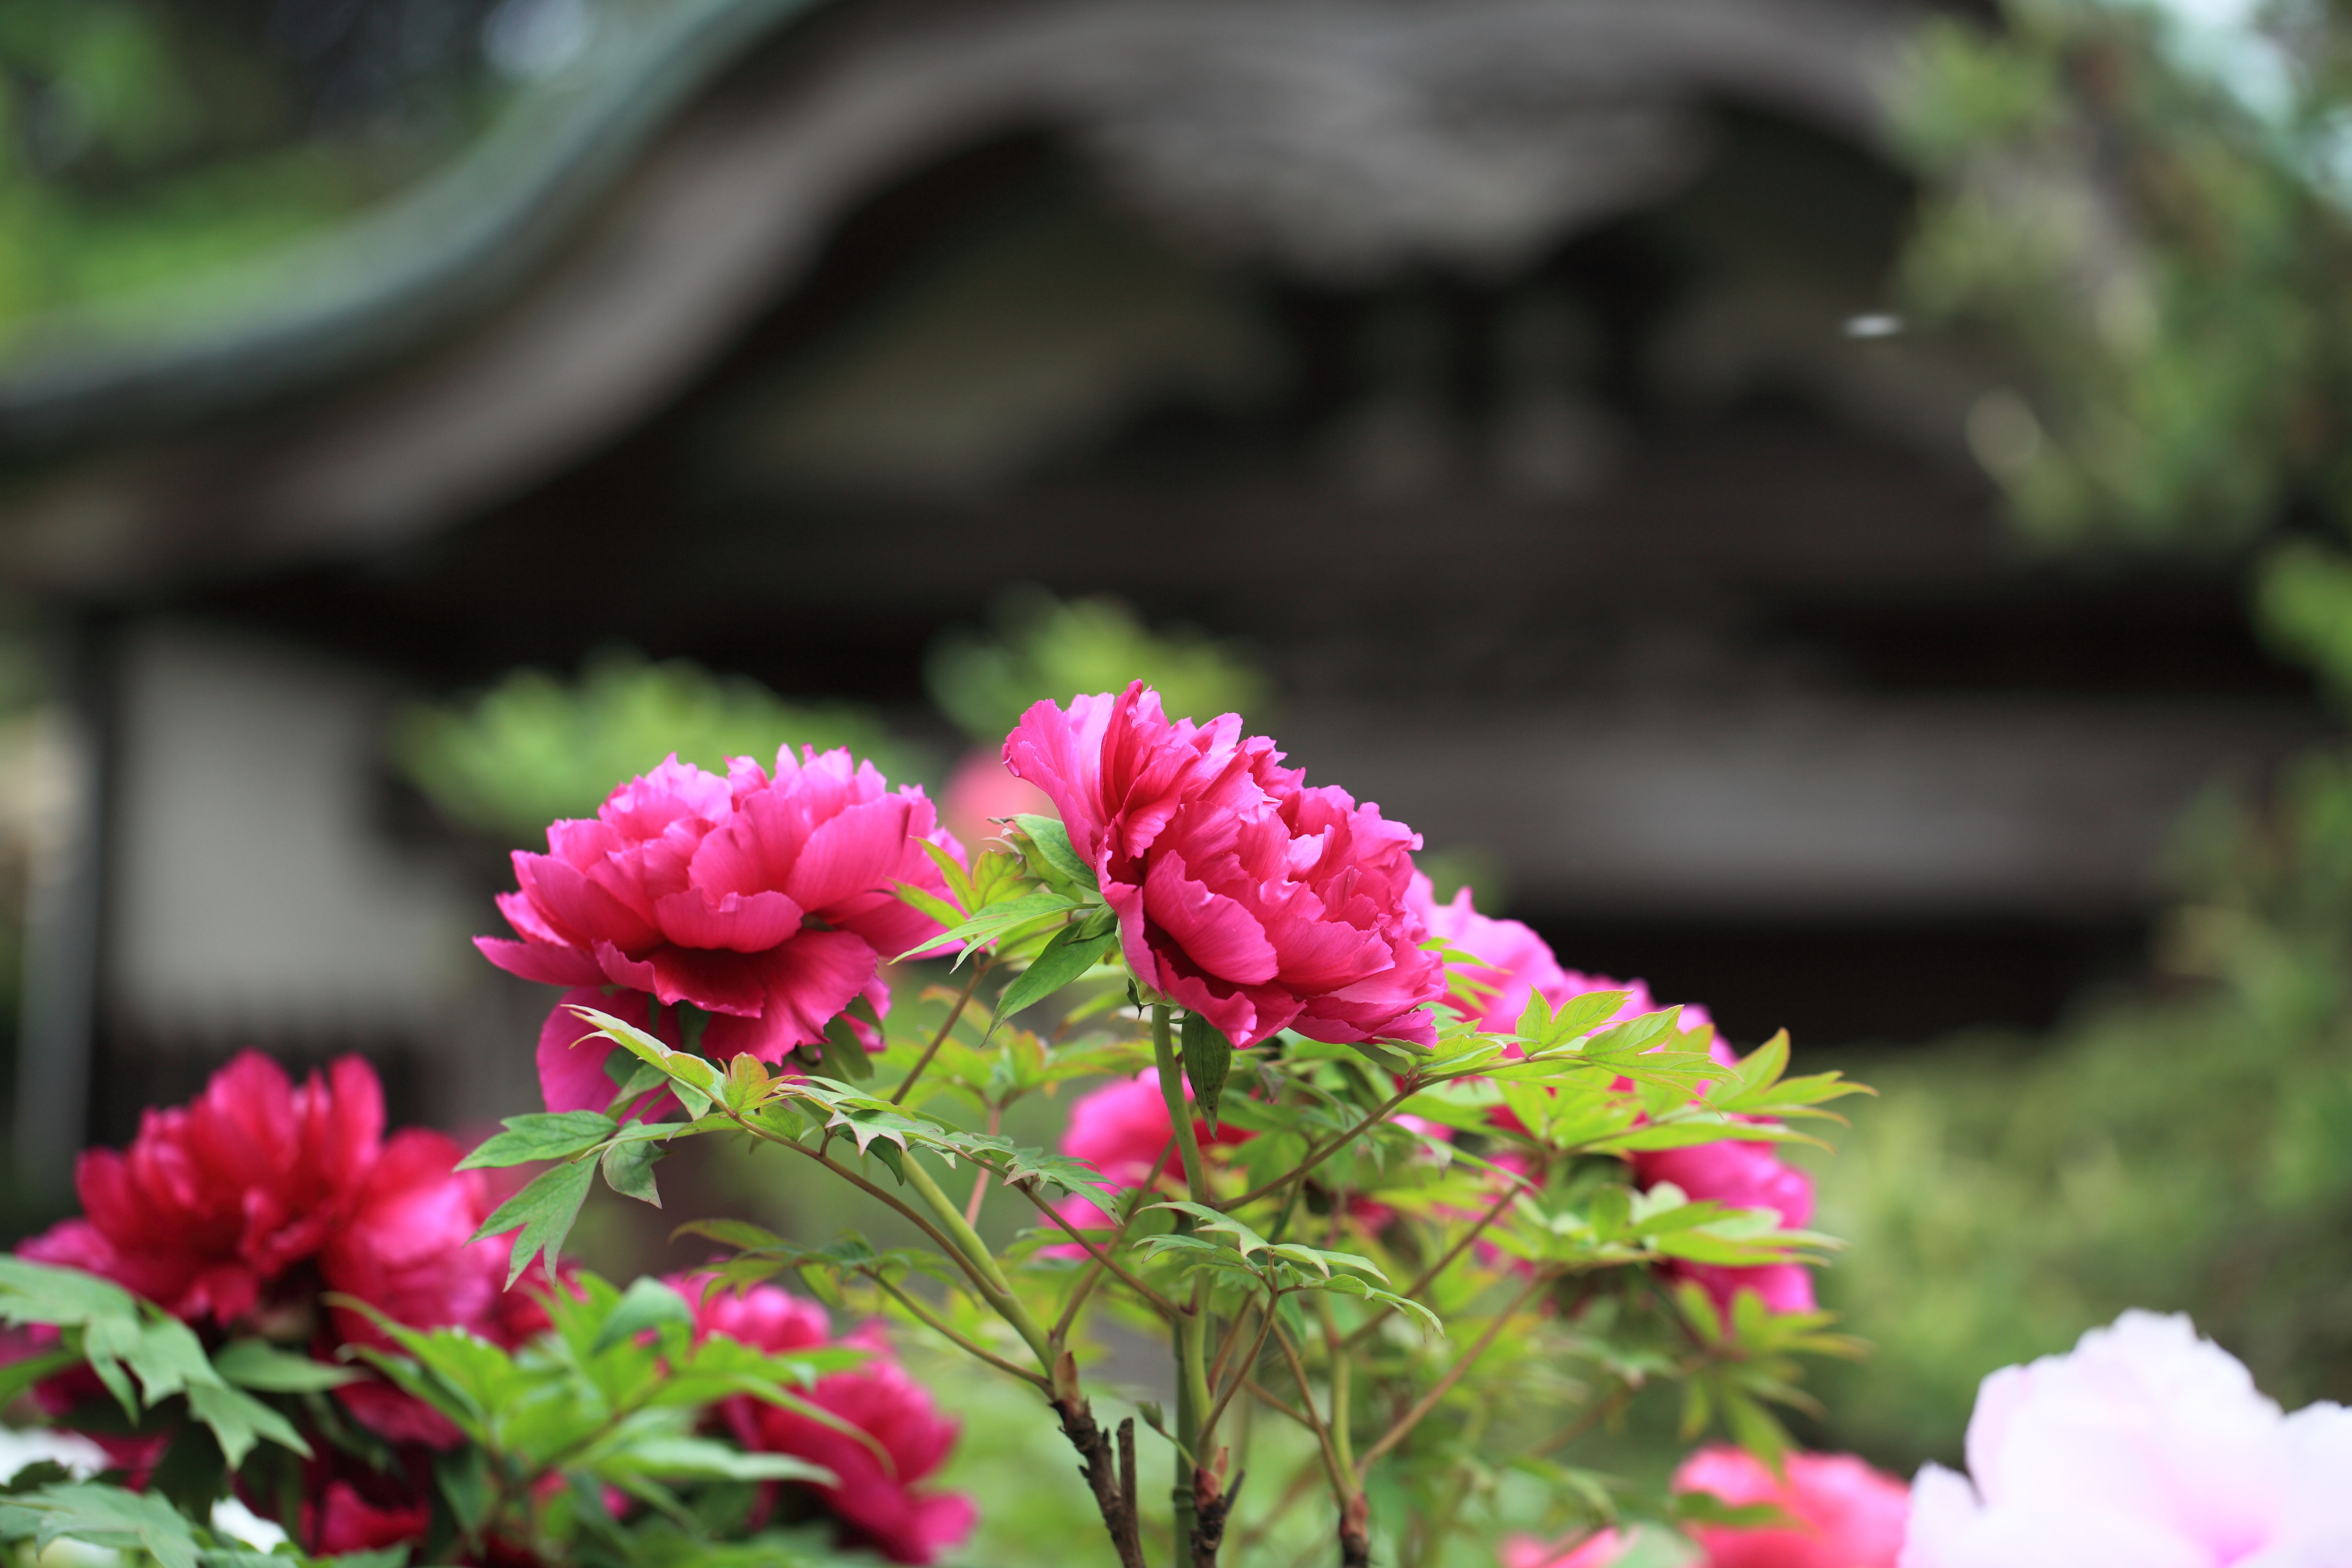
nature, blossom, plant, leaf, flower, petal, green, high, botany, garden, flora, wildflower, temple, shrub, 5d, hires, markii, floristry, hi, res, resolution, chiba, peony, paeonia, suffruticosa, kannonji, macro photography, flowering plant, woody plant, land plant